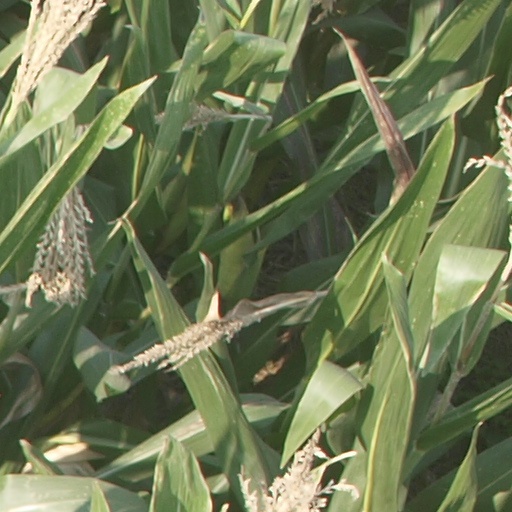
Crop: maize; corn